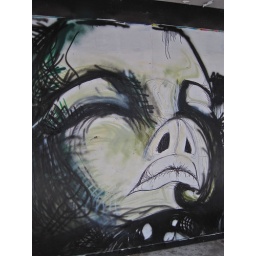
Street art in Mobile, Alabama. This poor person has a pig nose.